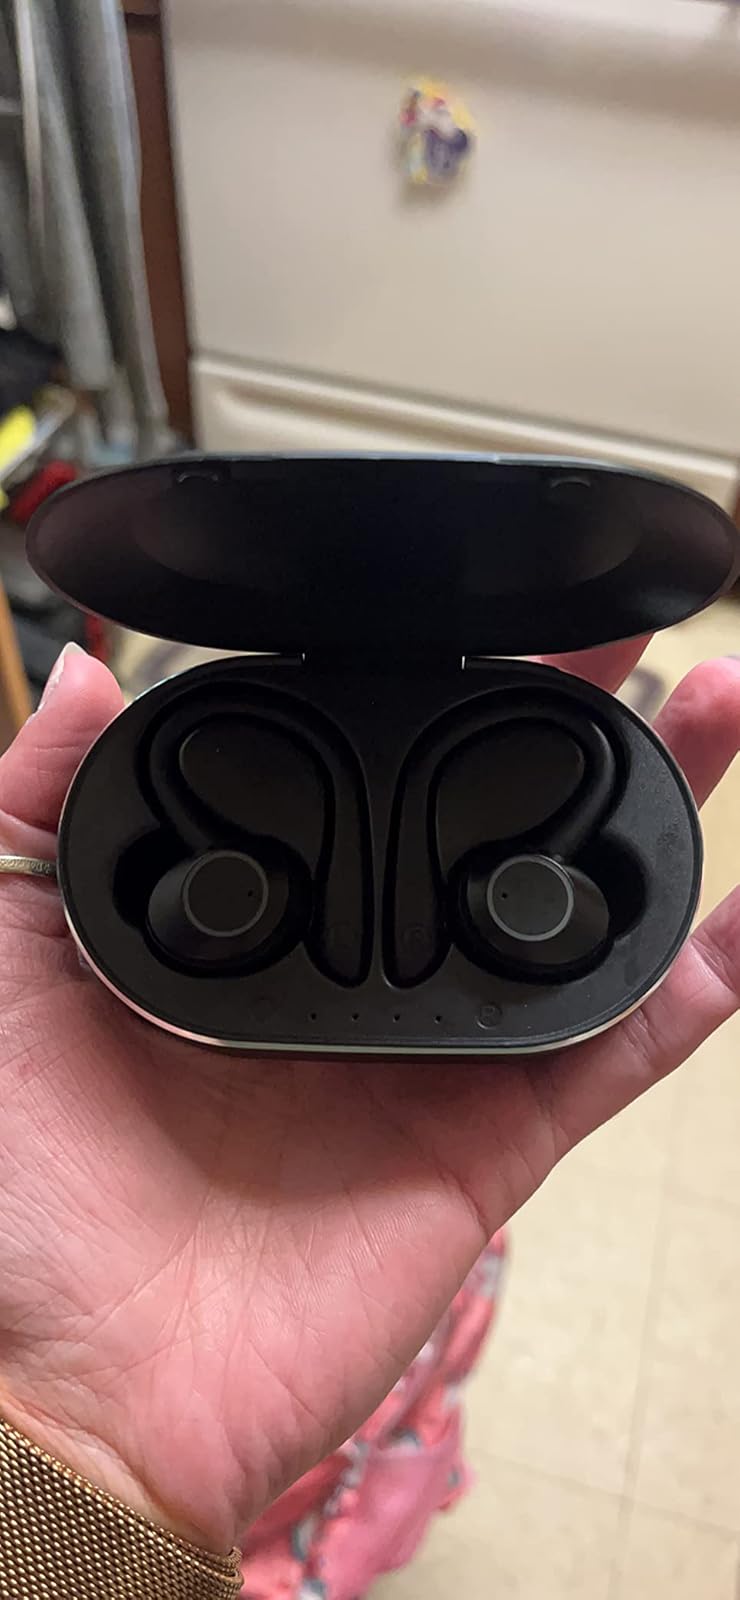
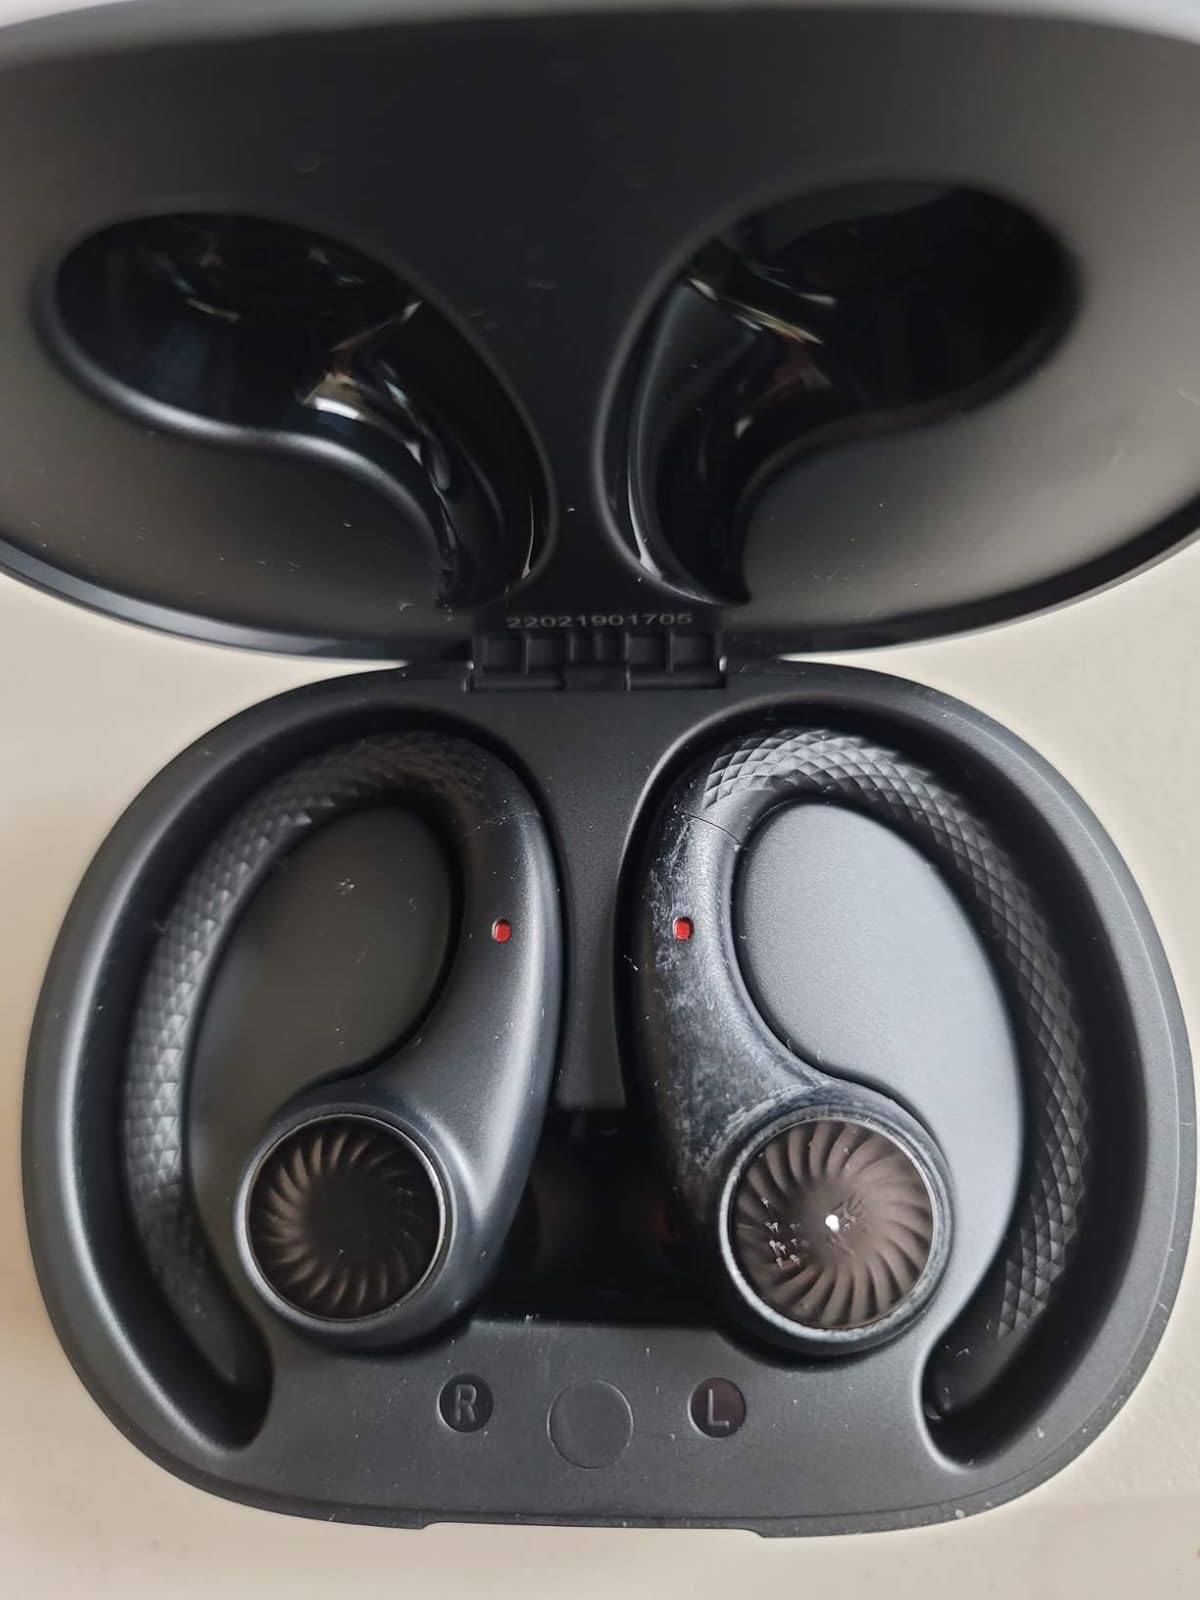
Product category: earbuds
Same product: no